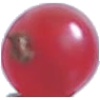
Label: redcurrant